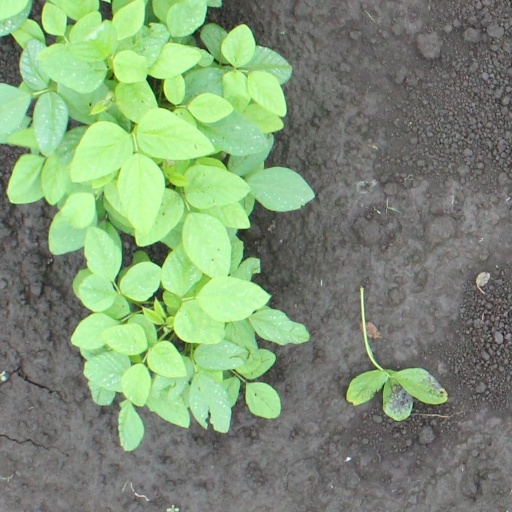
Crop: soybean